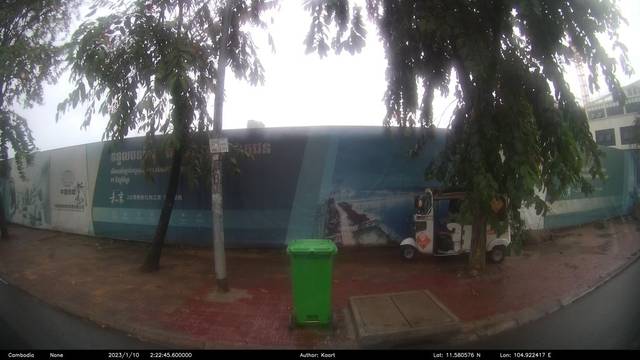
Region: Cambodia
Coordinates: 11.581, 104.922